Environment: real
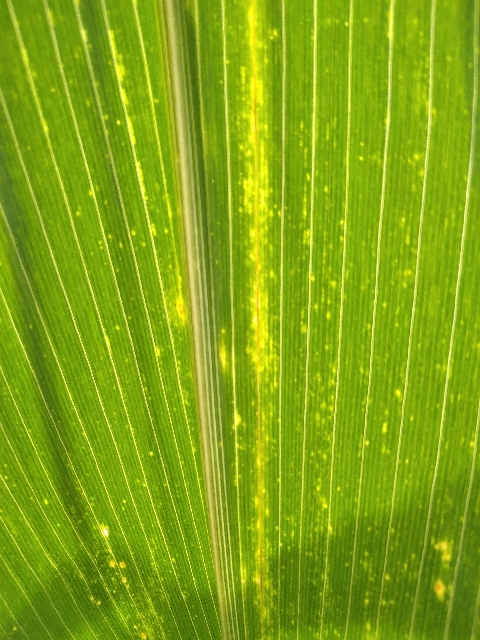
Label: lethal_necrosis